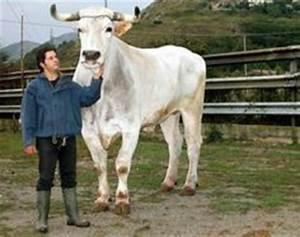
cow